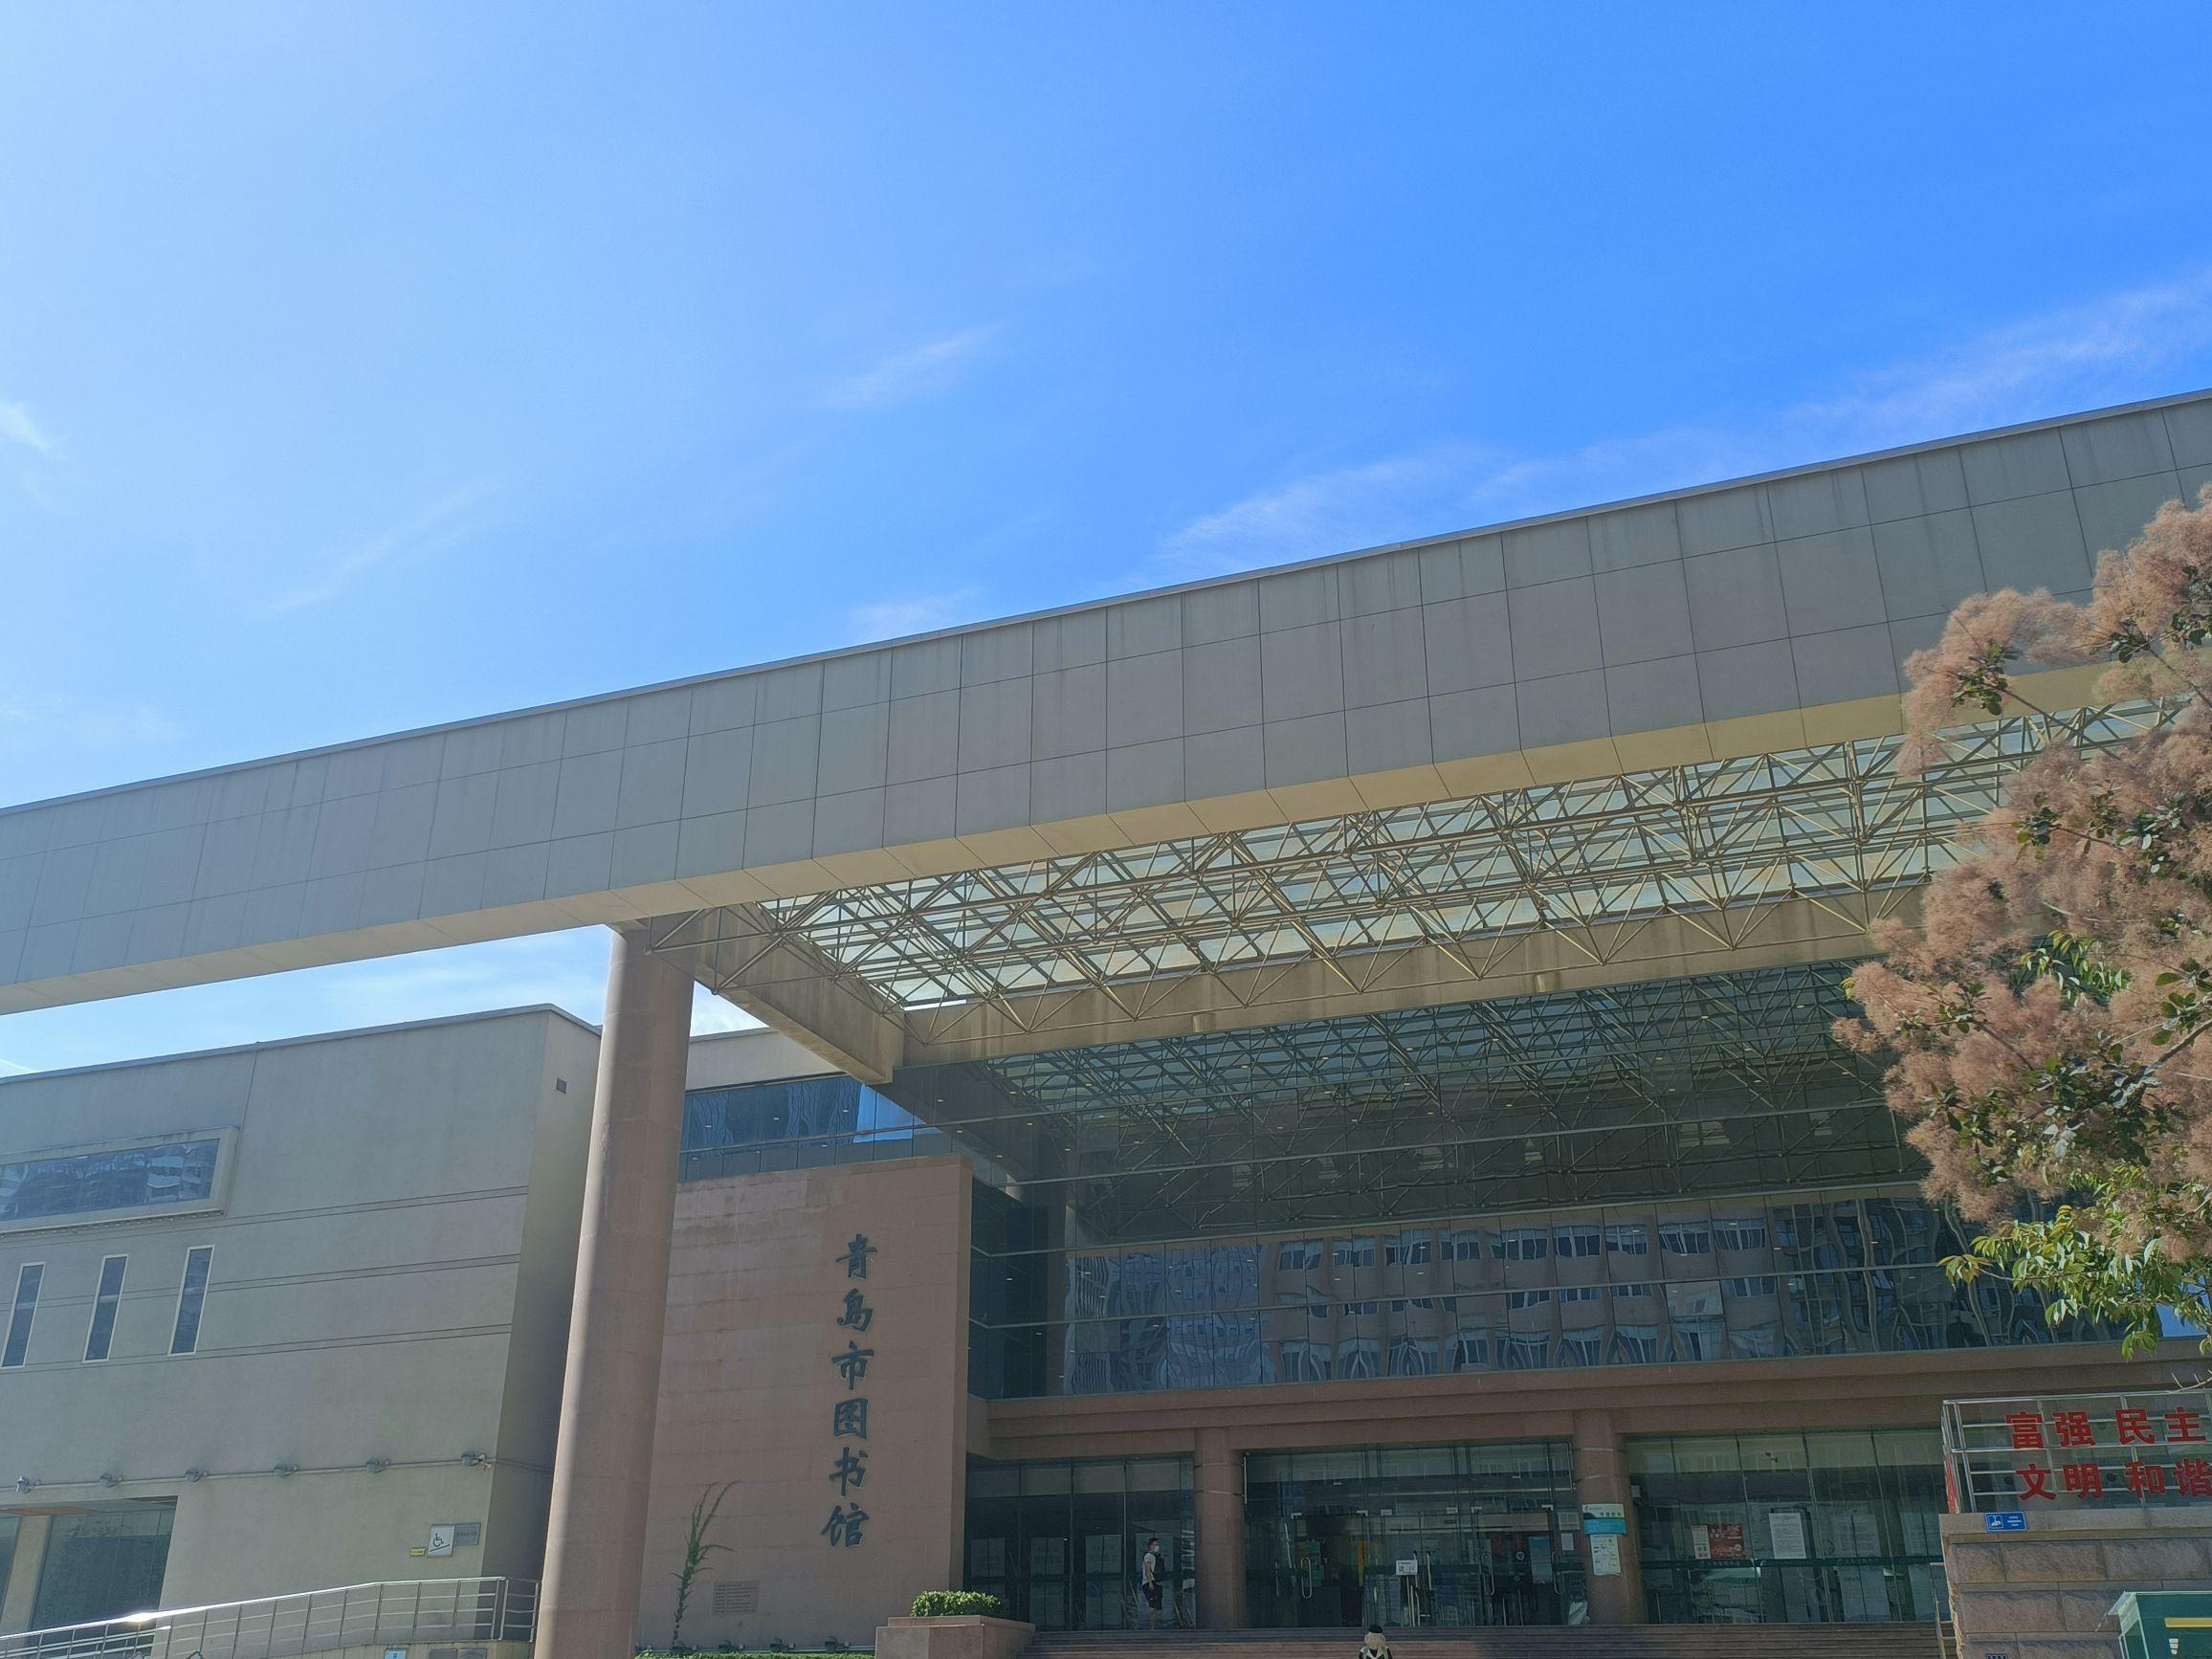
地标名称：青岛市图书馆
所在城市：青岛市·市北区